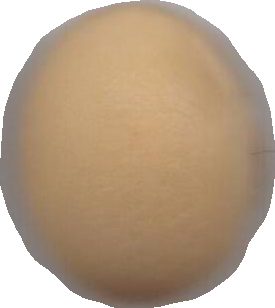
Variety: Grobogan